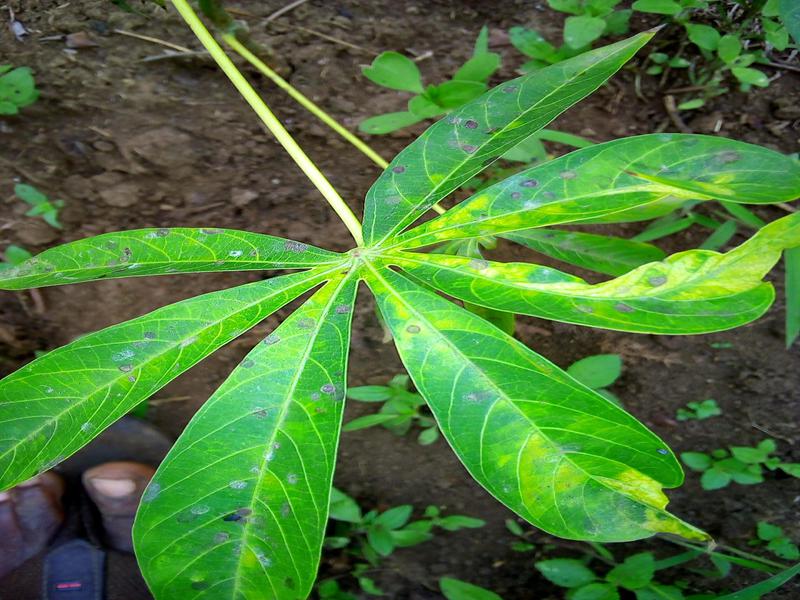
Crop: cassava
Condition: mosaic_disease